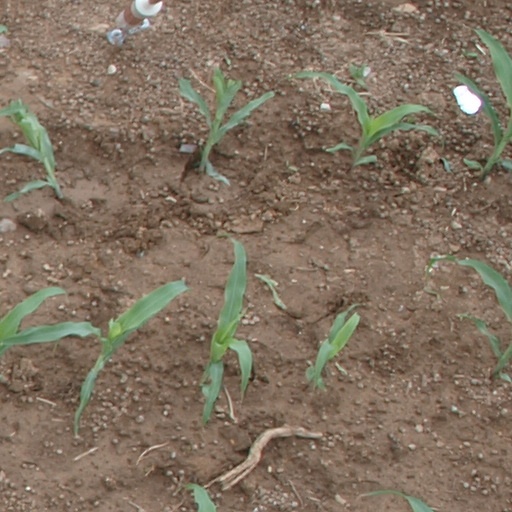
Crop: maize; corn